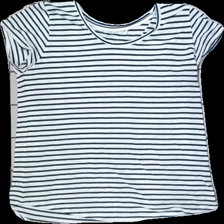
View: front
Type: T-shirt
Category: Ladies
Brand: Not in the list
Brand text on label: factarie
Colors: White, Blue
Material: 61% polyester 39% cotton
Pattern: Striped
Cut: C-collar
Size: XL
Price range: <50
Recommended usage: Export
Description: white and blue stripe t -shirt